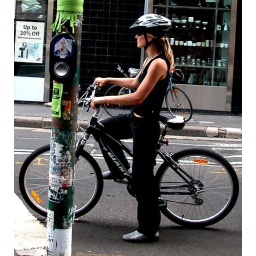
The girl in black with a black bicycle in the streets of Sydney